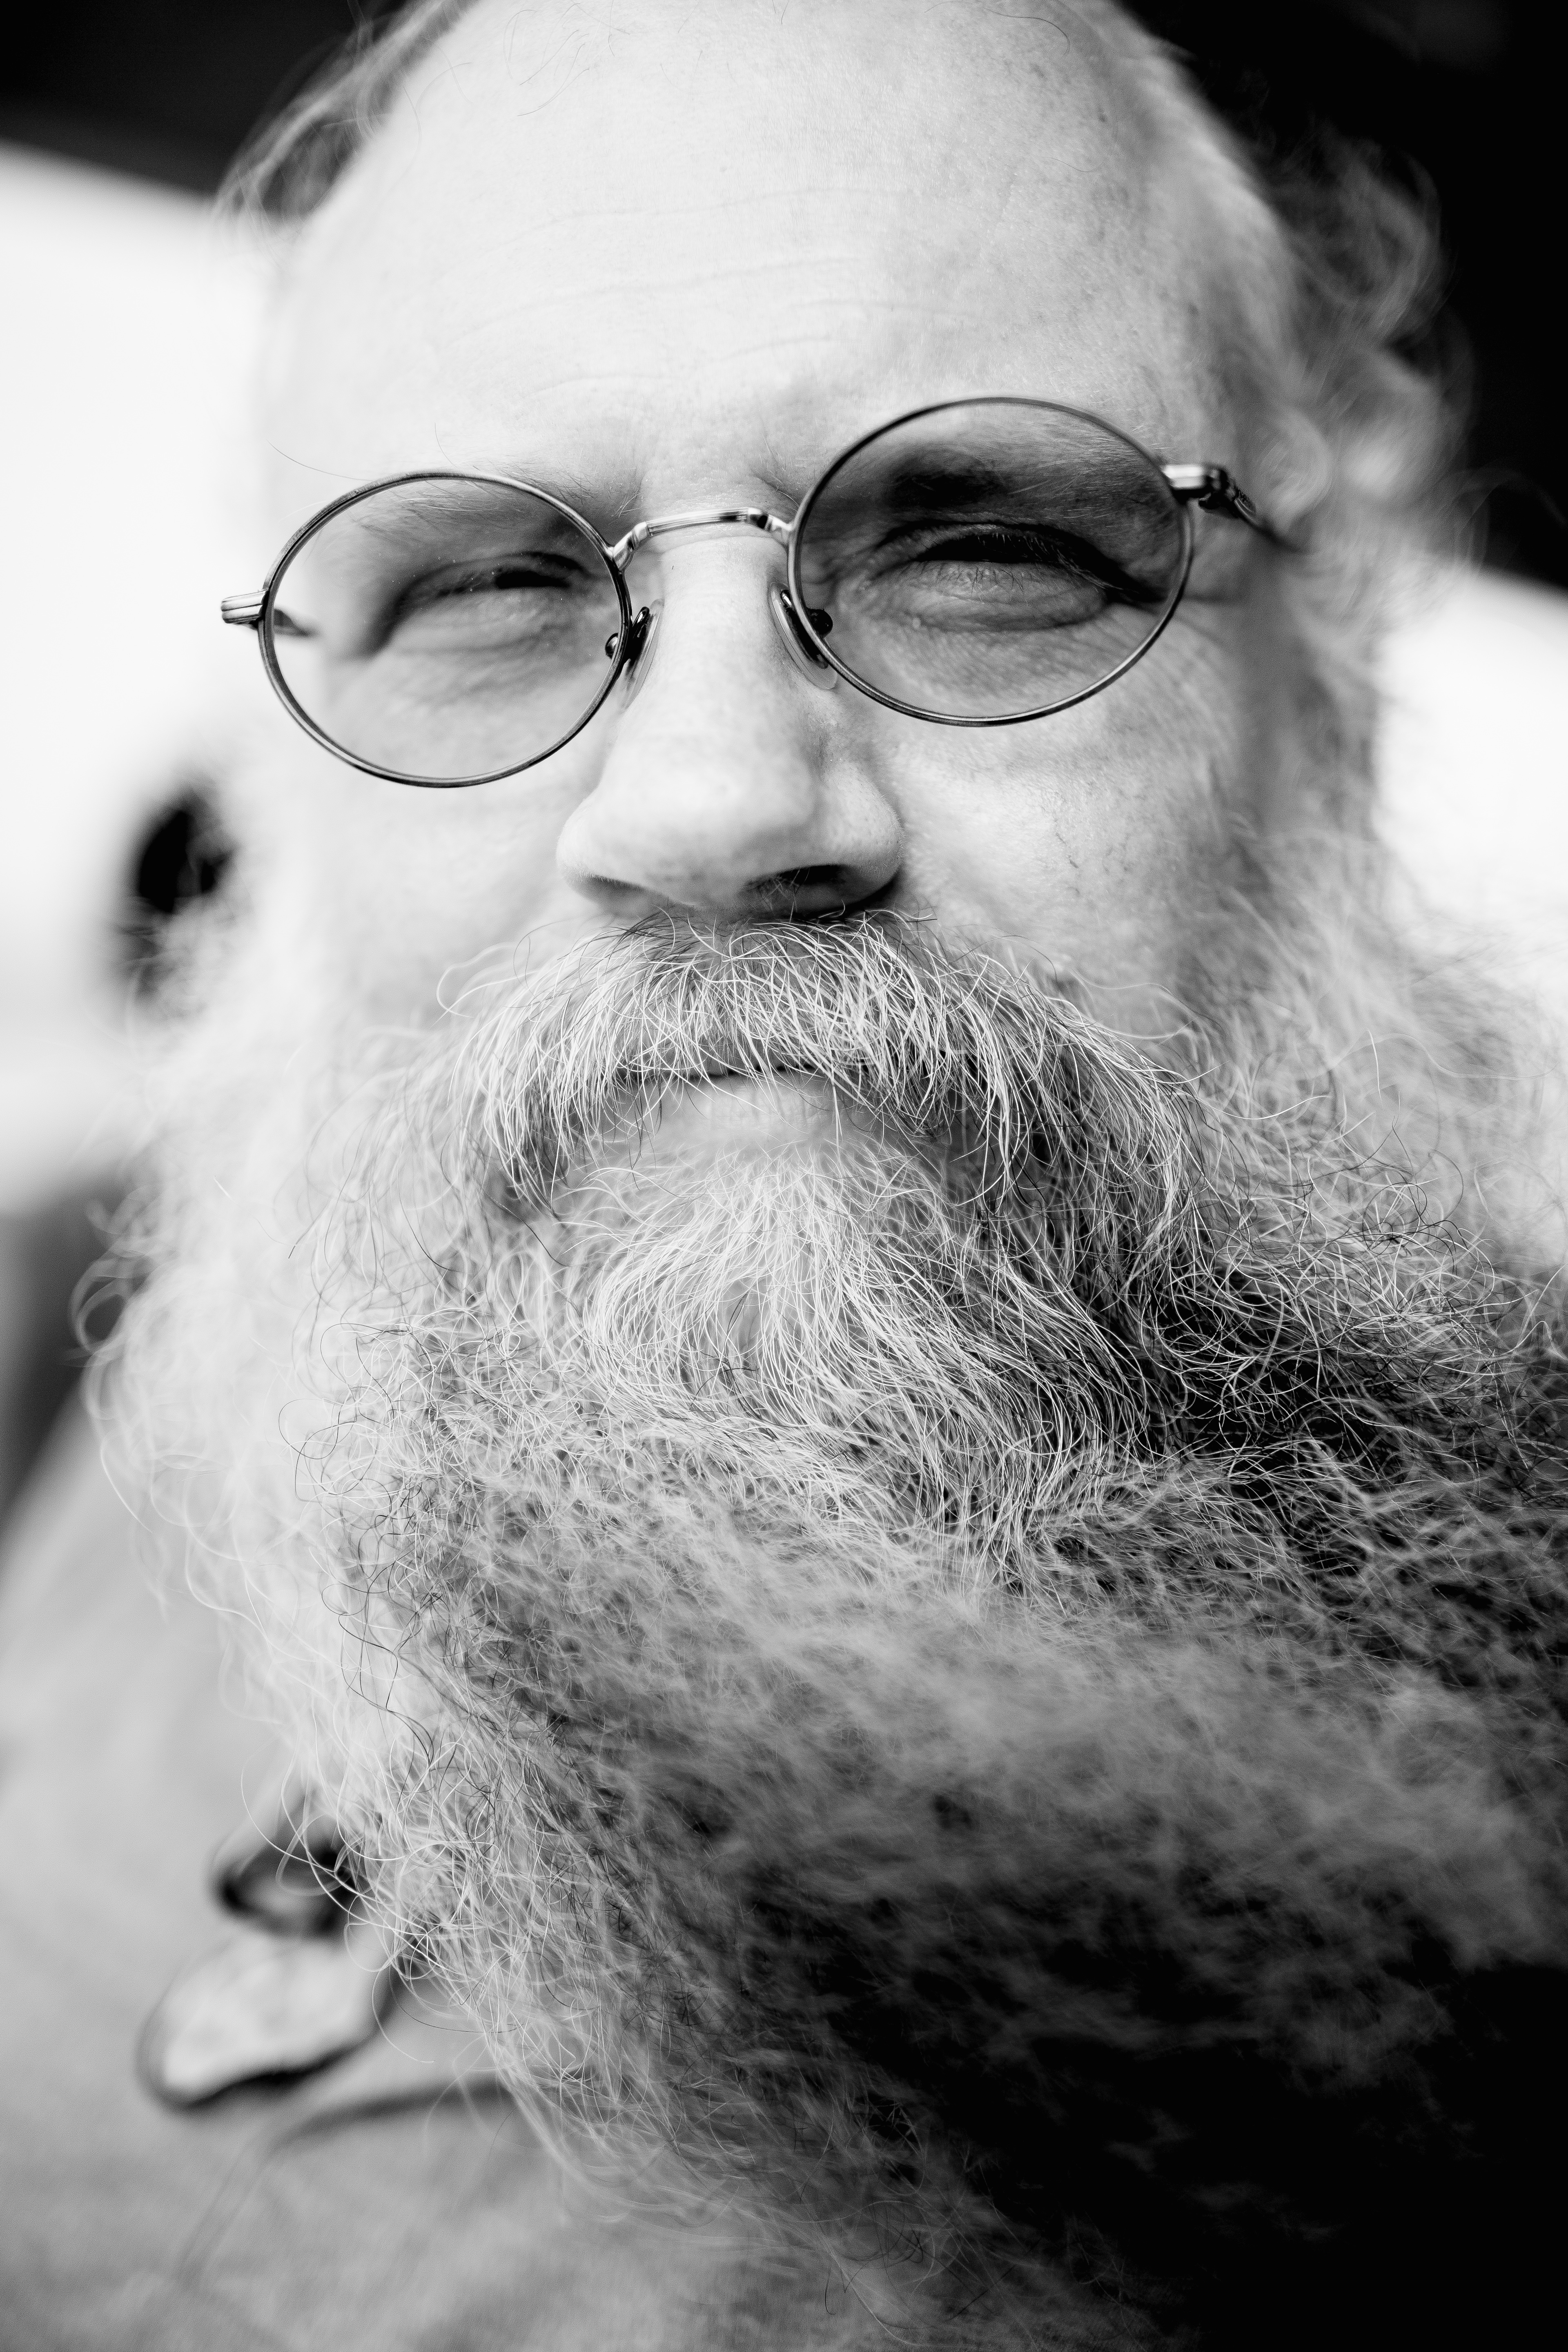
black and white, hair, white, photography, portrait, black, monochrome, hairstyle, beard, close up, face, nose, eye, glasses, head, moustache, eyewear, beauty, monochrome photography, portrait photography, facial hair, vision care